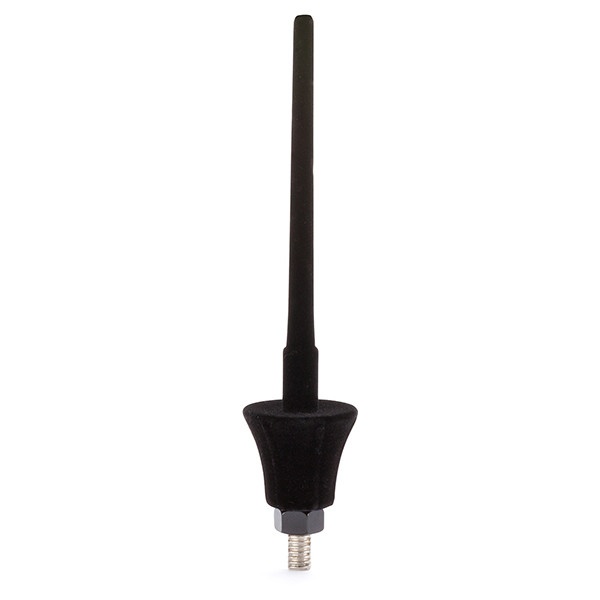
Hercules Peg for Piccolo
Velvet peg for Piccolo. Please remove nut if attaching to wind instrument hanger.
Brand: Hercules
Category: Arts & Entertainment > Hobbies & Creative Arts > Musical Instrument & Orchestra Accessories > Woodwind Instrument Accessories > Flute Accessories > Flute Pegs & Stands